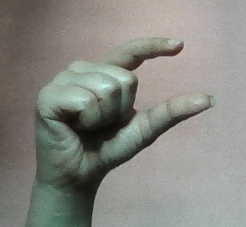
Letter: dal